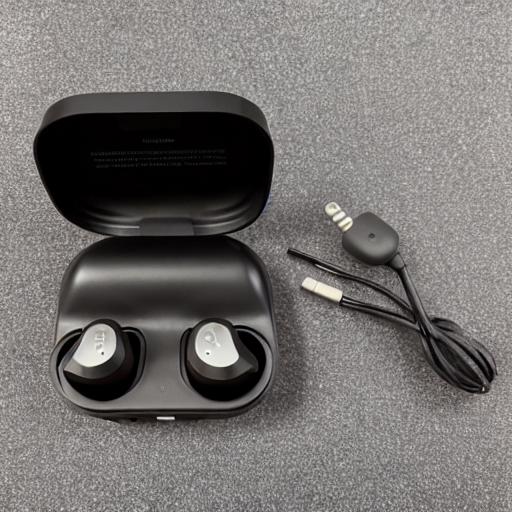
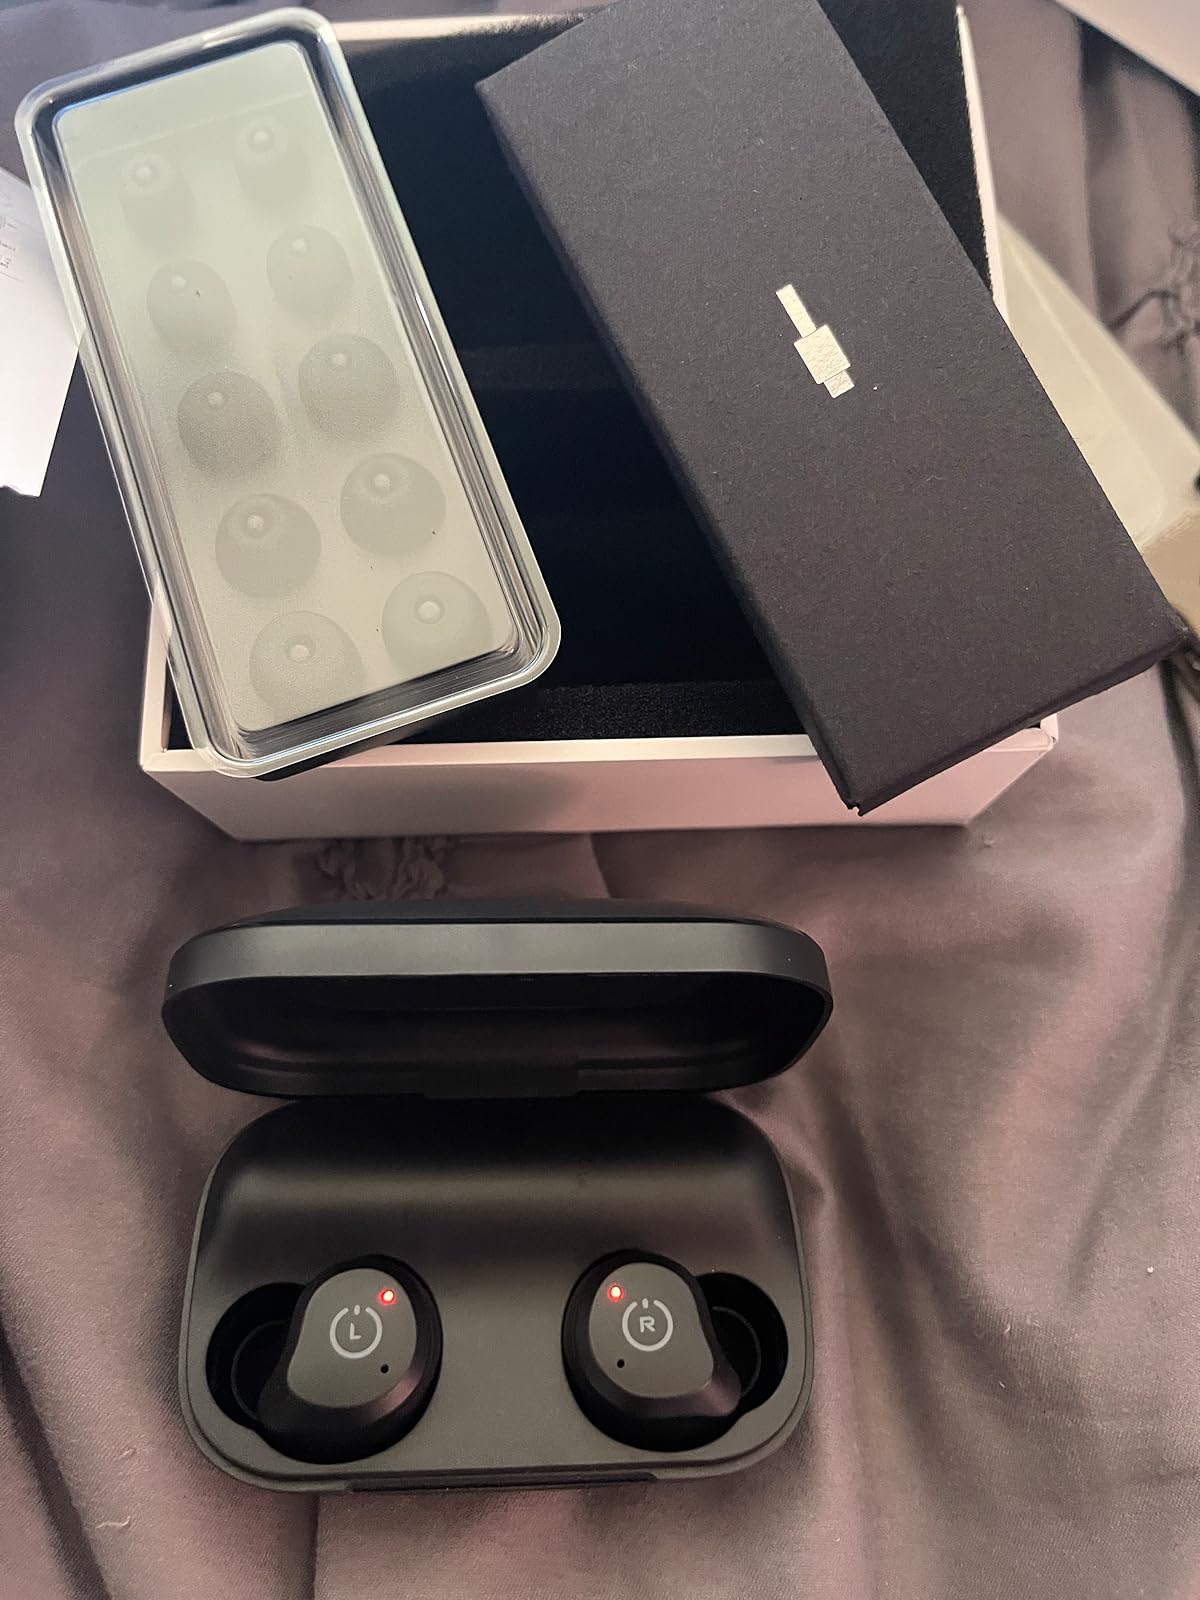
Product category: earbuds
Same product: no